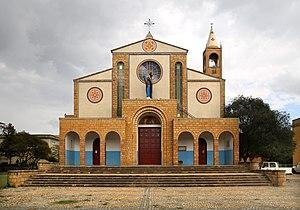
L'Éparchie d'Adigrat, aussi appelée diocèse d'Adigrat, est une circonscription de l'Église catholique éthiopienne, suffragante de l'archéparchie d'Addis-Abeba.
L'Église catholique éthiopienne, Église catholique abyssinienne ou Église catholique guèze est une des Églises catholiques orientales. Le chef de l'Église porte le titre d'archevêque métropolitain d'Addis-Abeba des Éthiopiens, avec résidence à Addis-Abeba.